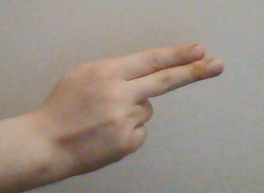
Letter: ain